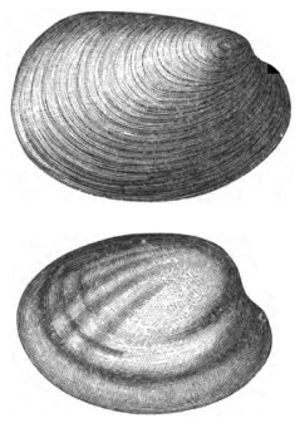
Fordilla est un genre éteint de bivalves primitifs, un des deux genres de la famille des Fordillidae. Le genre est connu à partir de fossiles du début du Cambrien retrouvés en Amérique du Nord, au Groenland, en Europe, au Moyen-Orient et en Asie. Trois espèces sont aujourd'hui classées dans ce genre, Fordilla germanica, Fordilla sibirica, et l'espèce type Fordilla troyensis.